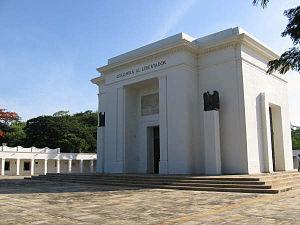
Cet article liste les monuments nationaux du Magdalena, en Colombie. Au 25 septembre 2013, 33 monuments nationaux étaient recensés dans ce département, dont le parc national de la Sierra Nevada de Santa Marta qui s'étend également sur les départements de Cesar et de La Guajira.
L’histoire de la Colombie commence il y a plus de 20 000 ans. Différentes civilisations amérindiennes se développent dès cette époque, dont la plus influente est celle du peuple Chibcha. Celui-ci domine le centre du pays lorsque Christophe Colomb « découvre » l'Amérique en 1492.
La Quinta de San Pedro Alejandrino est une hacienda ou quinta construite au XVIIᵉ siècle, célèbre pour être le lieu de décès de Simón Bolívar le 17 décembre 1830. À cette époque, on y produisait du rhum, du miel et de la panela.
Cette page recense les principaux musées de Colombie.